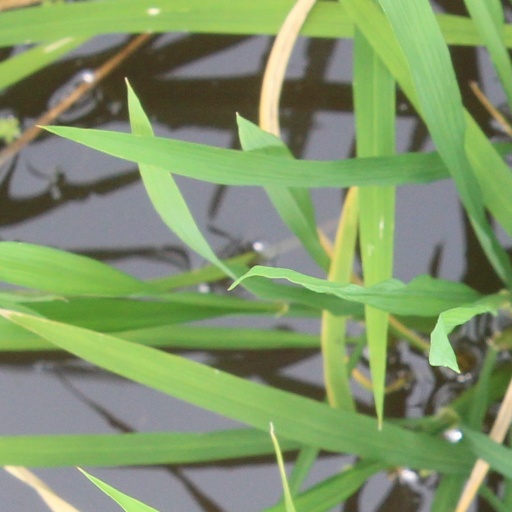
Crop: rice